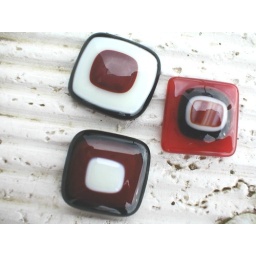
Fused Glass cabochons in black, white and red